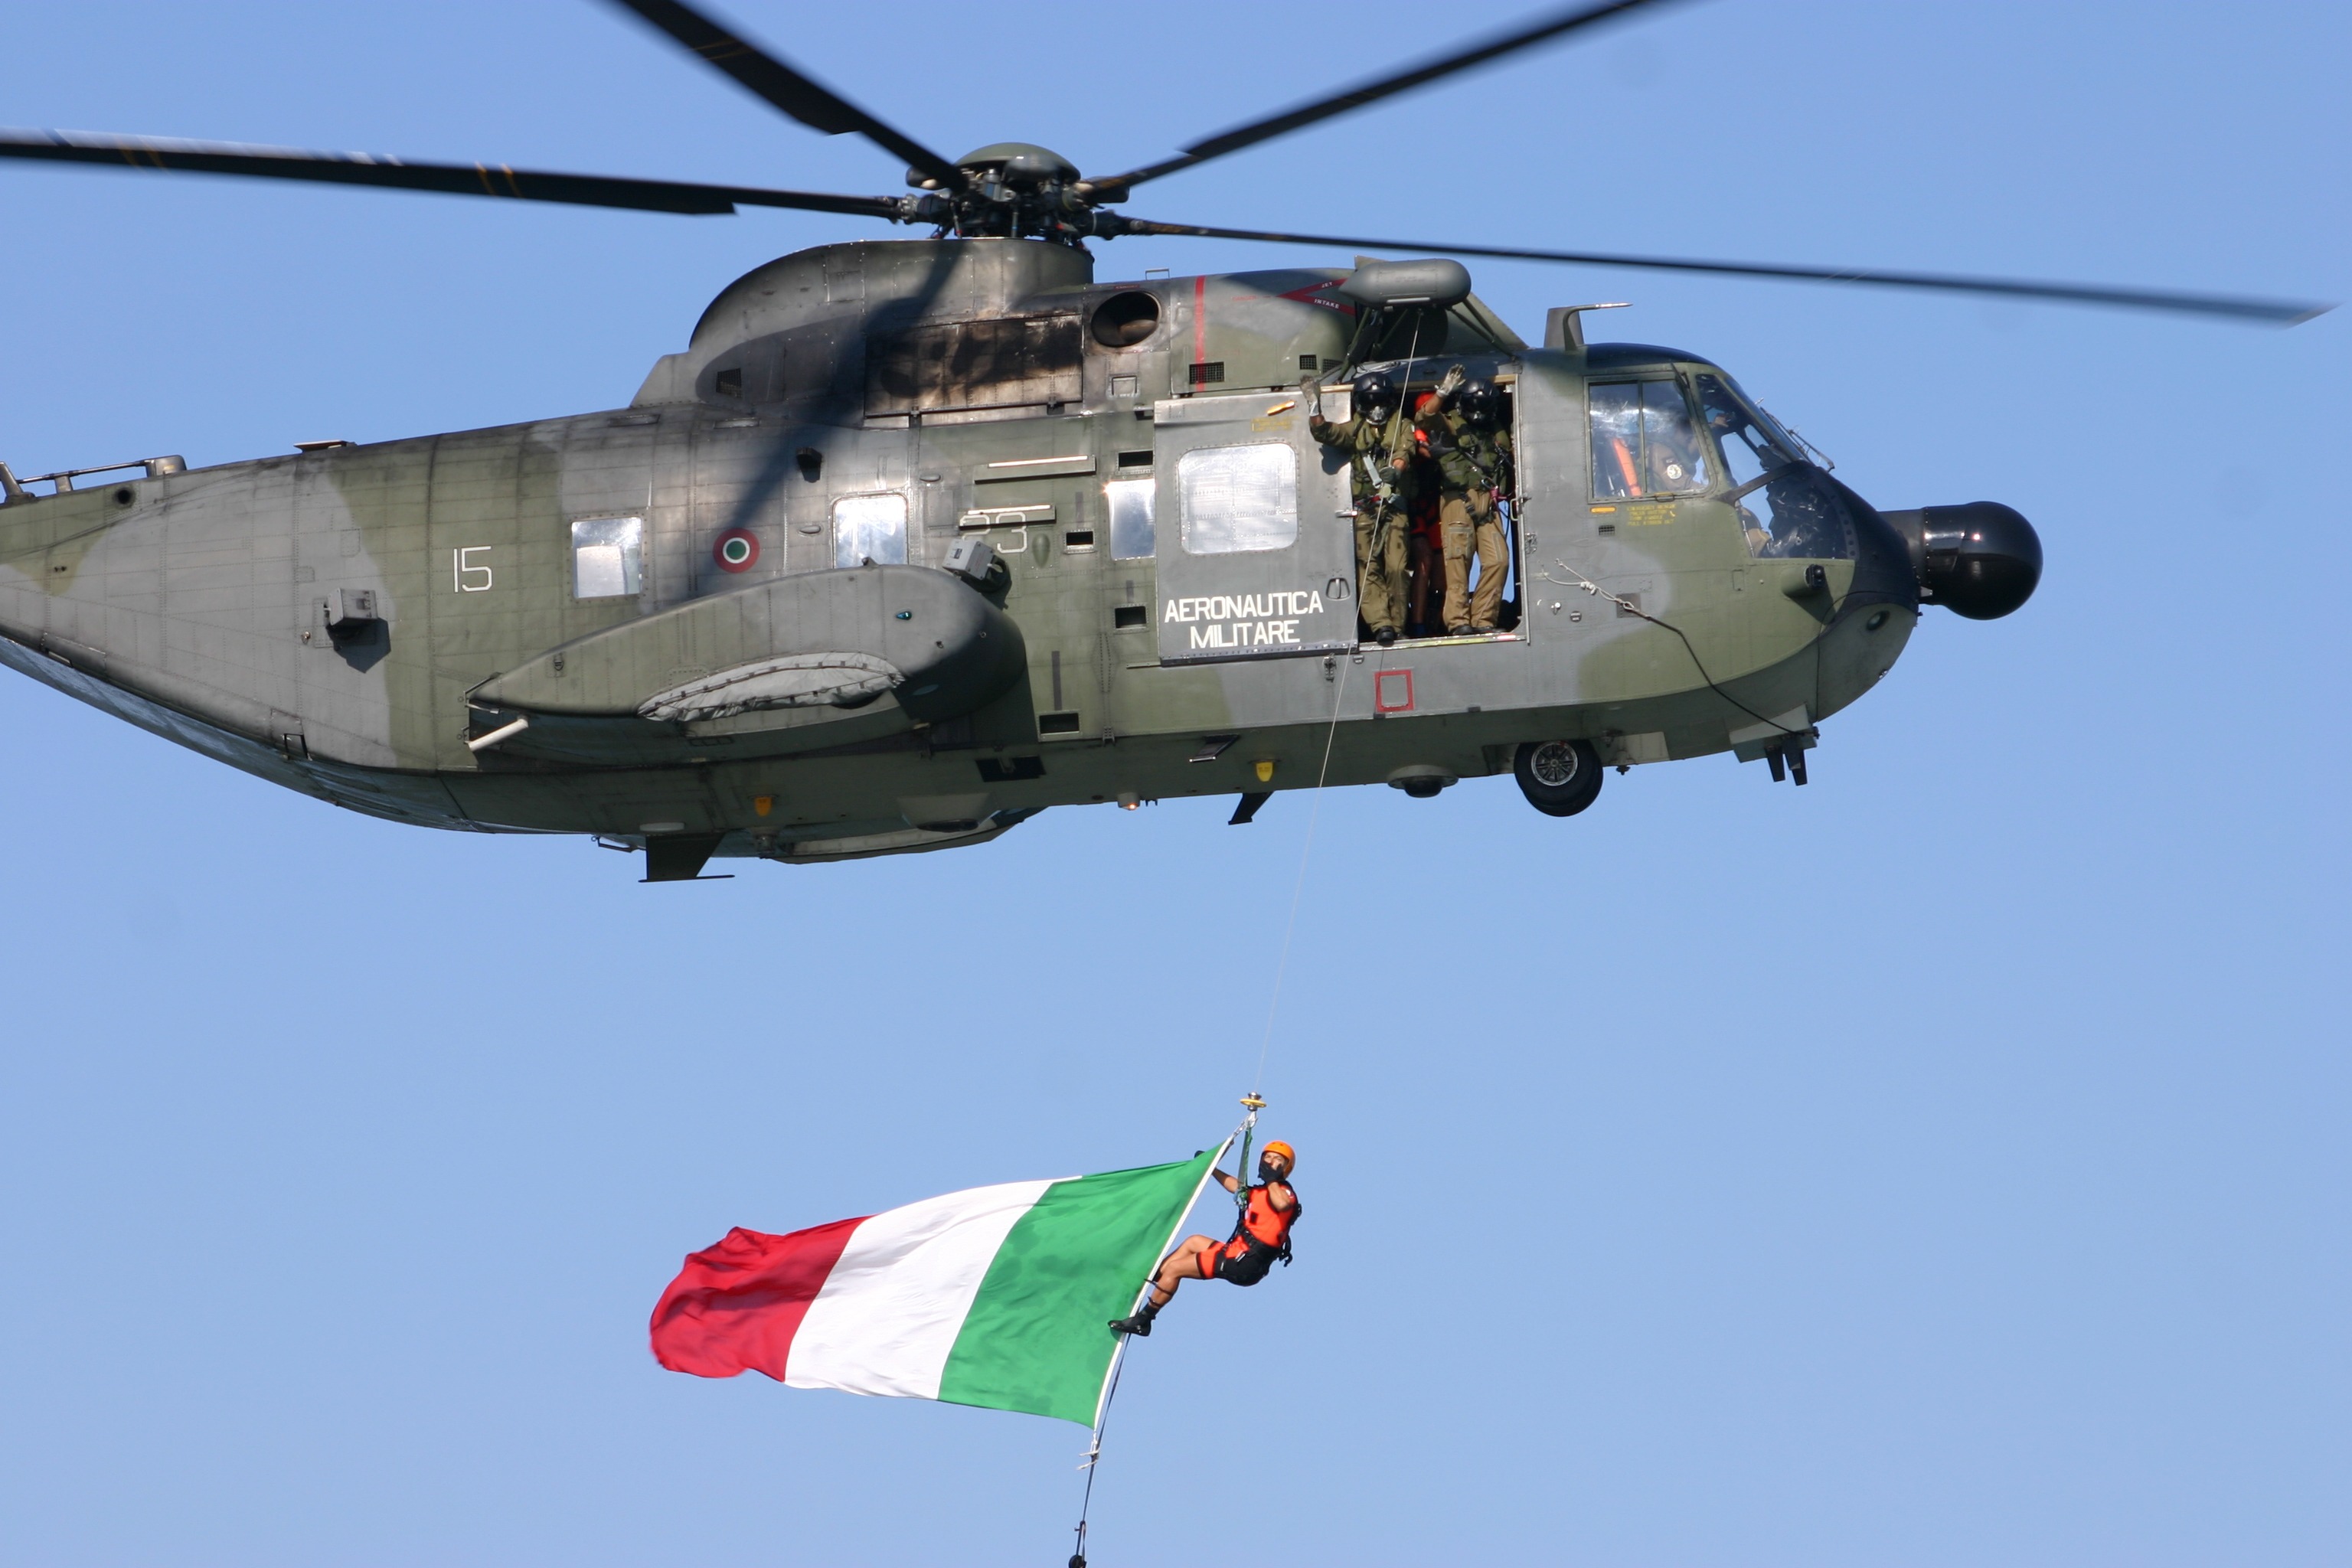
aircraft, military, vehicle, aviation, flag, helicopter, good, rotorcraft, italians, air force, atmosphere of earth, helicopter rotor, military helicopter, sikorsky s 61, sikorsky sh 3 sea king